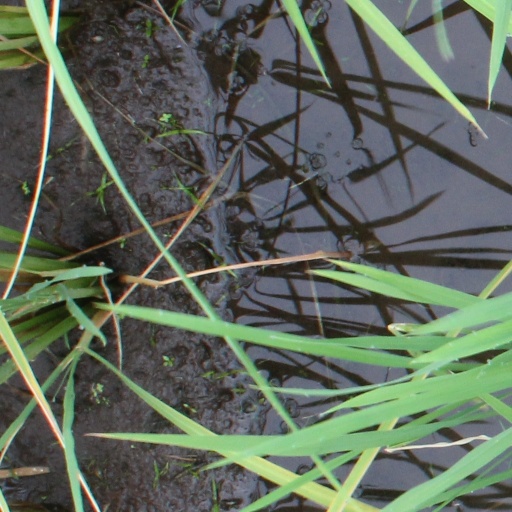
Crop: rice